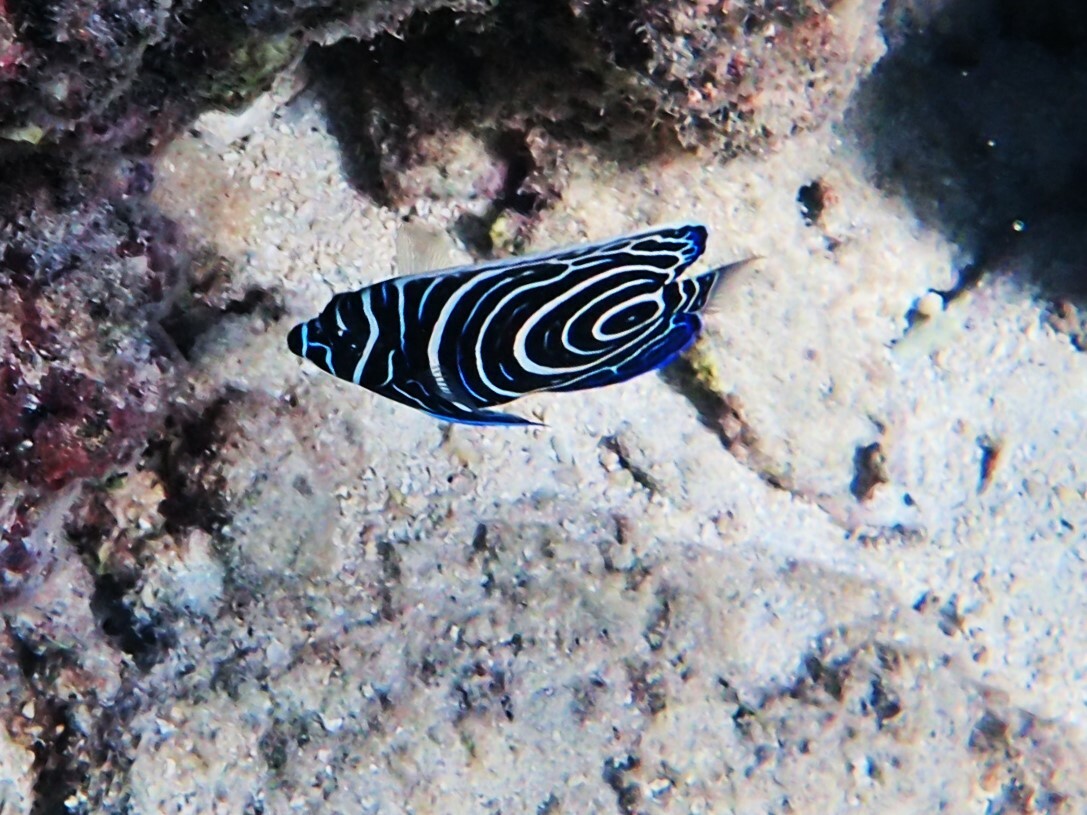
Pomacanthus imperator (Emperor Angelfish)